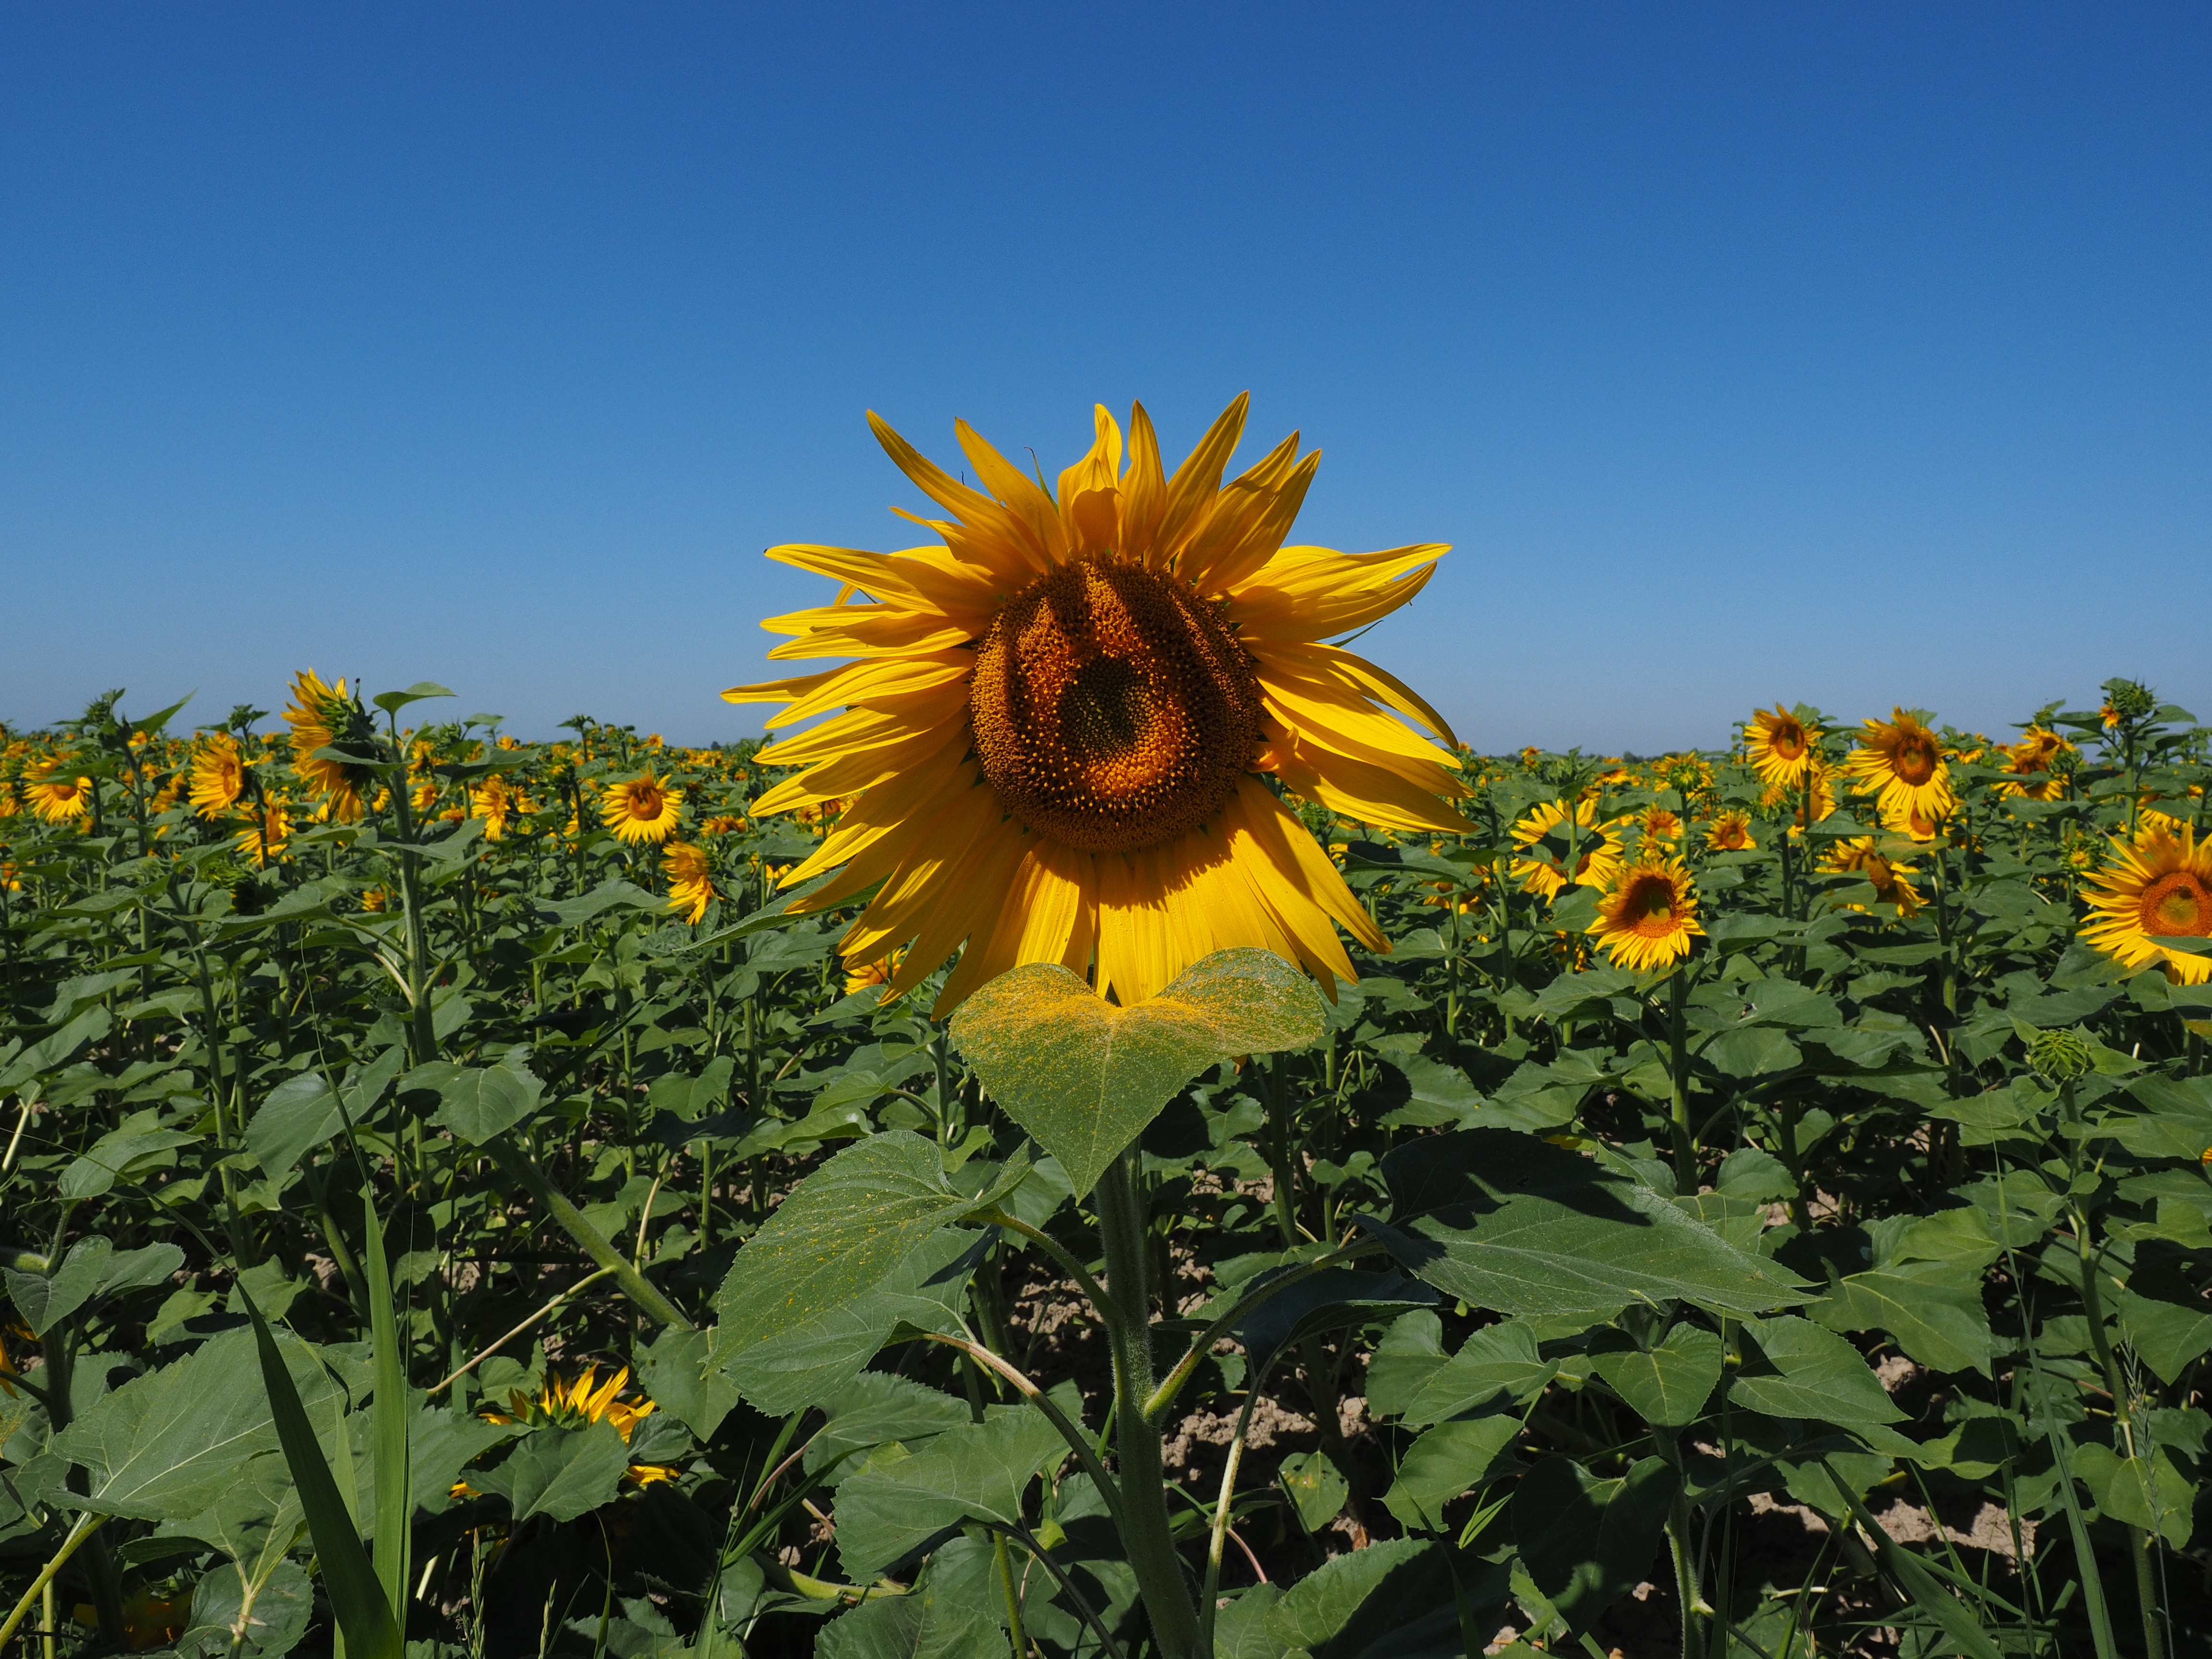
nature, blossom, plant, sky, field, meadow, prairie, flower, bloom, produce, botany, colorful, yellow, agriculture, flora, sunflower, wildflower, sunny, bright, sun flower, beautiful, sky blue, inflorescence, sunflower field, flowering plant, daisy family, helianthus annuus, tongue flower, asterales, sunflower seed, land plant